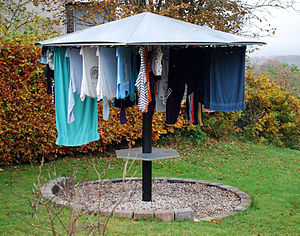
Tørrestativ
Tørrestativ med tag.
Tørrestative med tag, der holder tøjet tørt selv i regnvejr fra www.Schneider-konstruktion.dk.
Et tørrestativ er en anordning til at hænge sit vasketøj til tørre på. Et miljøvenligt alternativ til en tørretumbler.